Kathleen Wynne

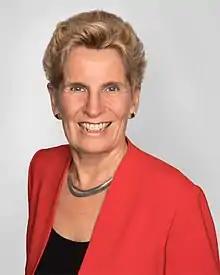
Wynne in 2017

Kathleen O'Day Wynne (born May 21, 1953) is a former Canadian politician who served as the 25th premier of Ontario and leader of the Ontario Liberal Party from 2013 to 2018. She was member of provincial parliament (MPP) for Don Valley West from 2003 to 2022. Wynne is the first female premier of Ontario and the first openly gay premier in Canada.